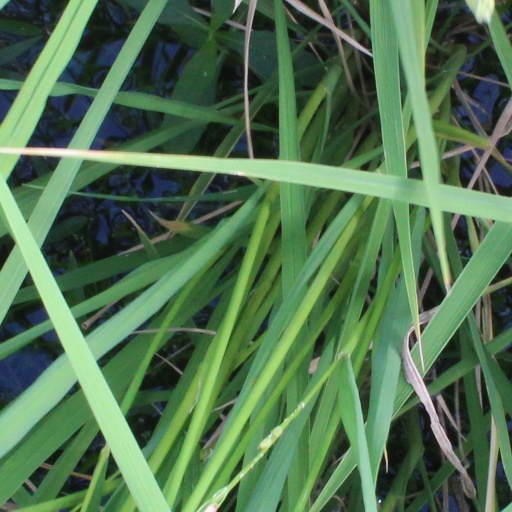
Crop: rice